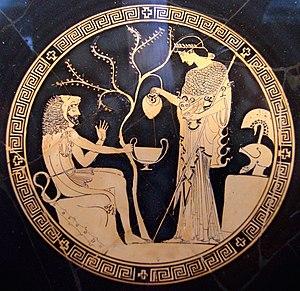
Héraclès et Athéna. Médaillon d'un kylix attique à figures rouges, 480-470 av. J.-C. Provenance
L’invasion dorienne est une hypothèse avancée par les historiens de la Grèce antique pour expliquer la discontinuité entre les dialectes et les usages pré-classiques du sud de la Grèce et ceux de la Grèce classique, appelés « doriens » par les auteurs de l'Antiquité.